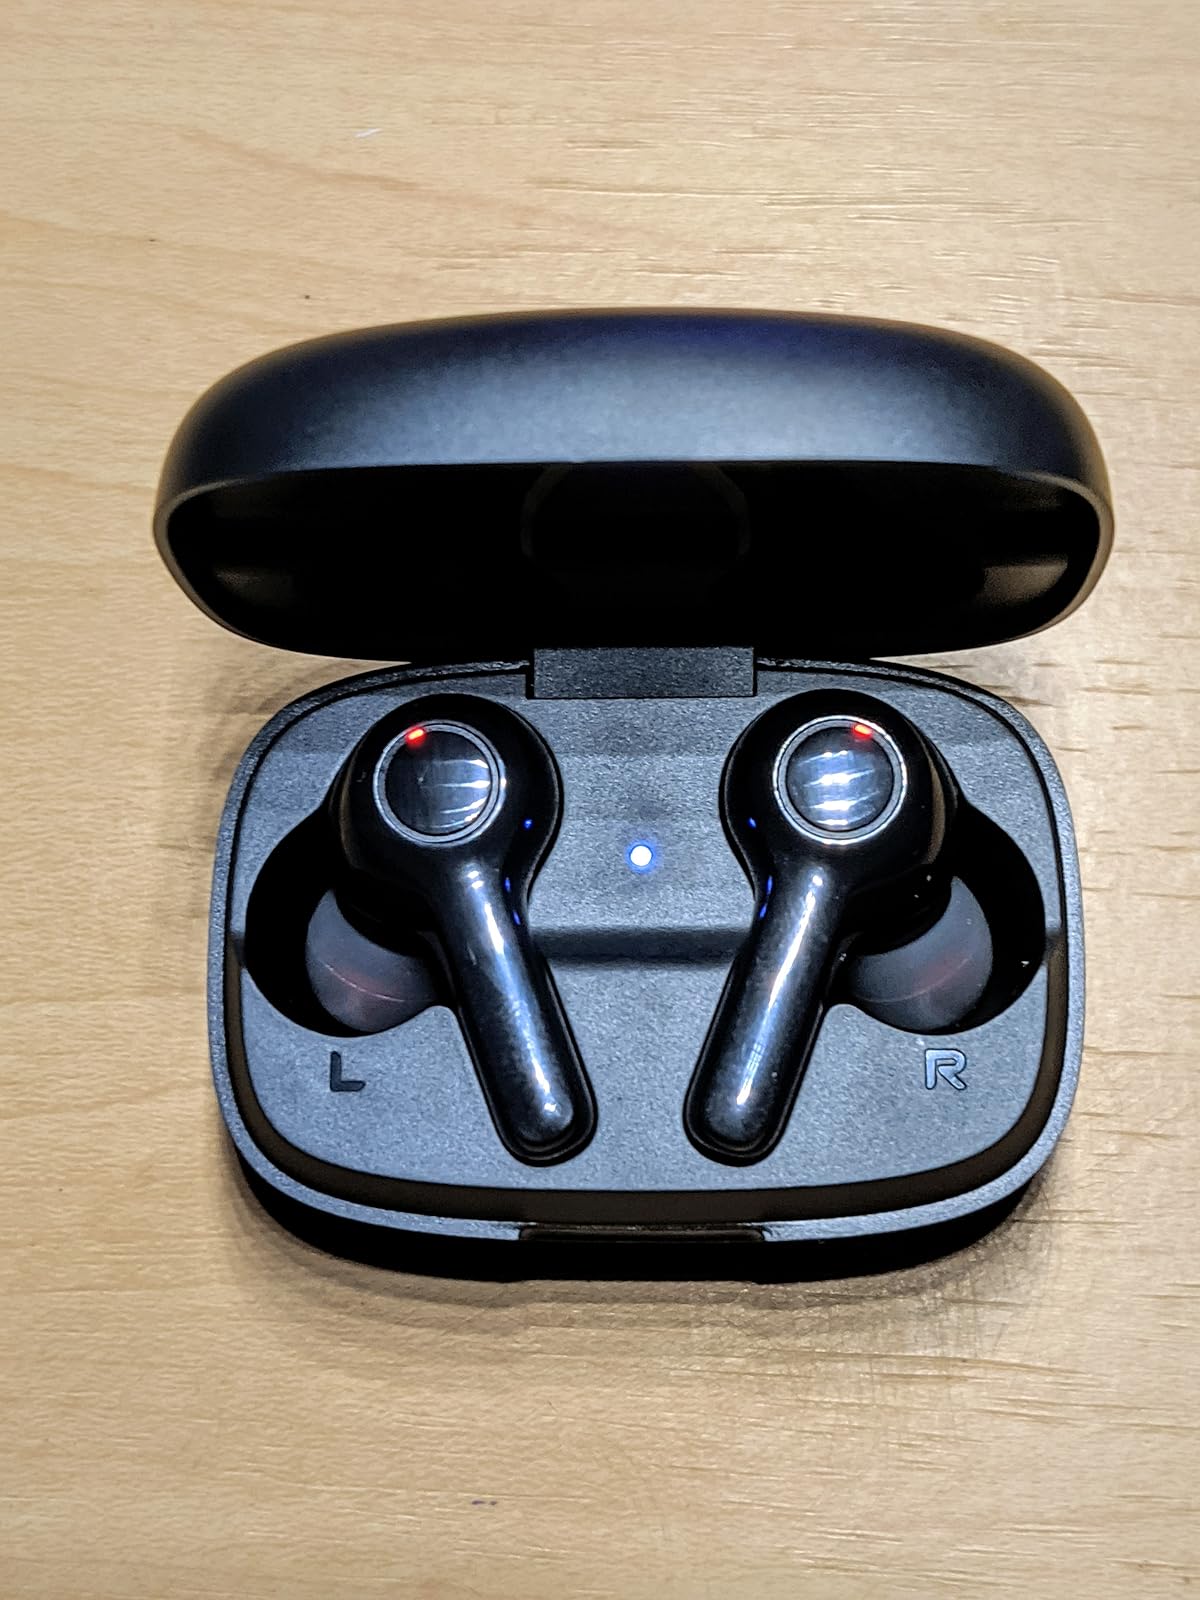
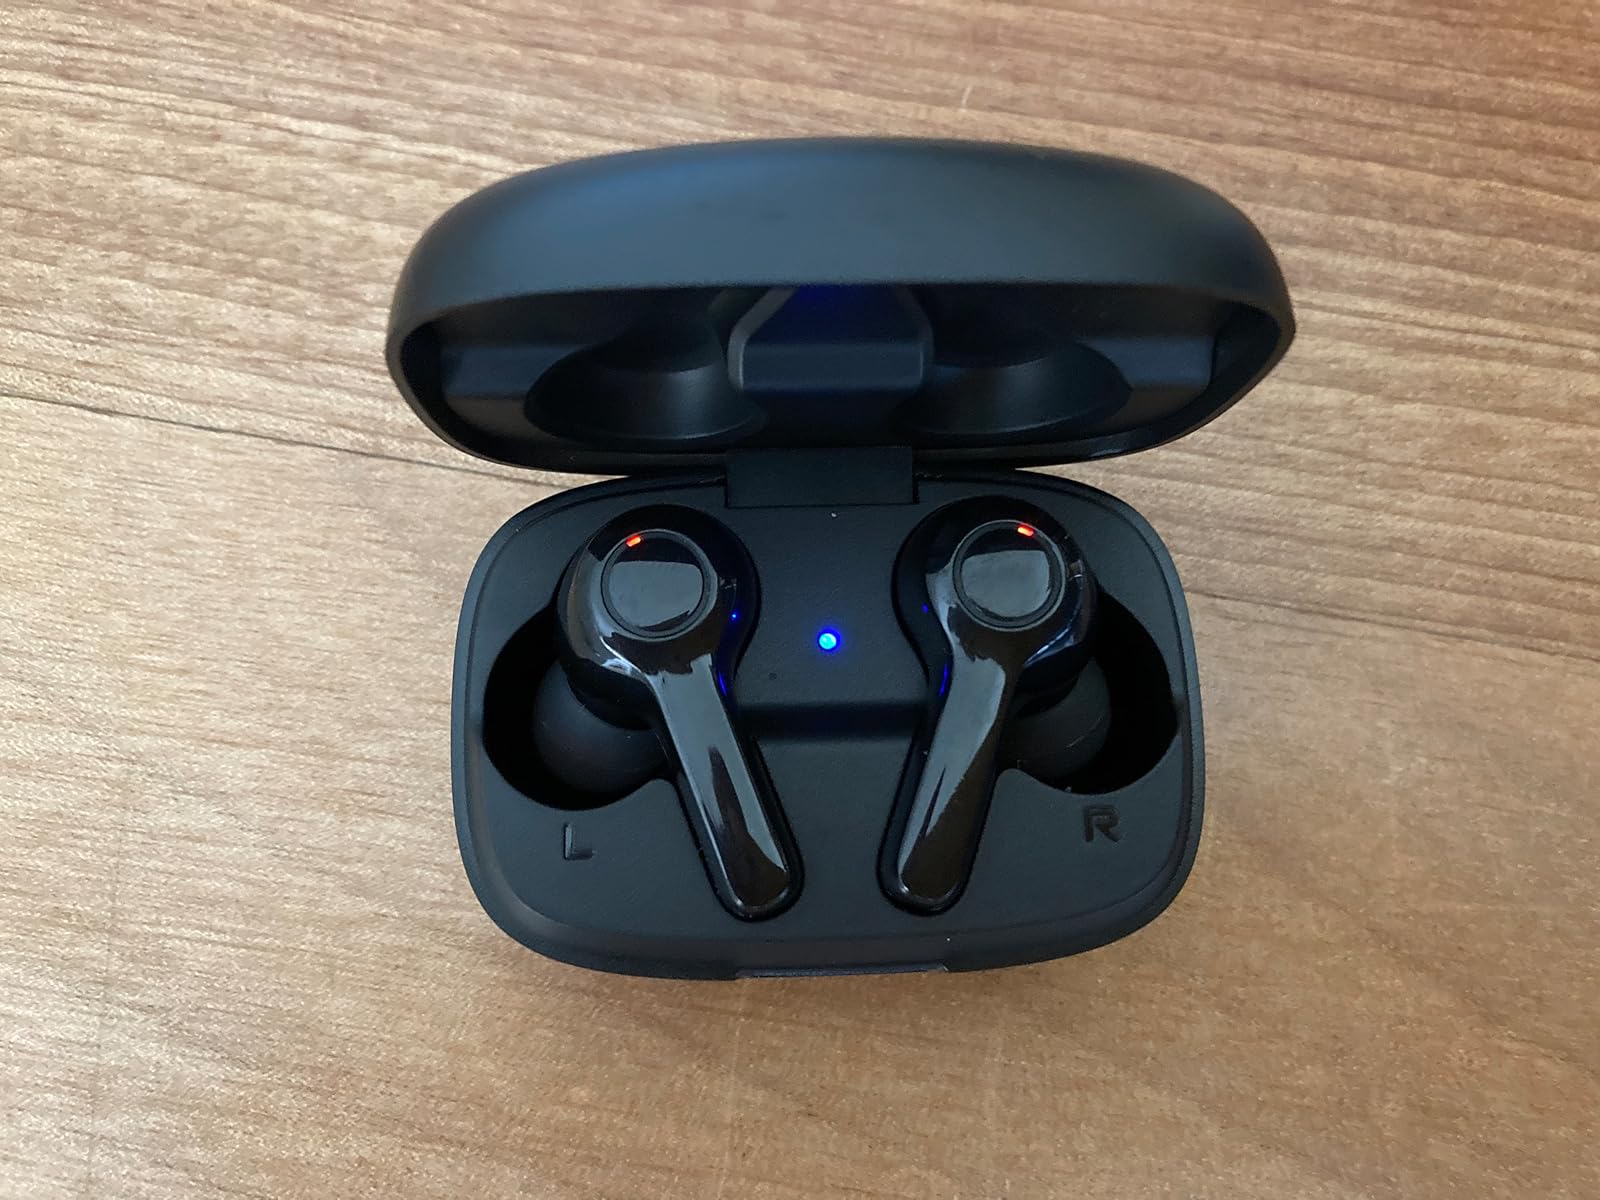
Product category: earbuds
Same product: yes